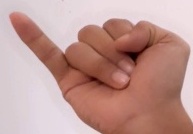
ASL sign: J